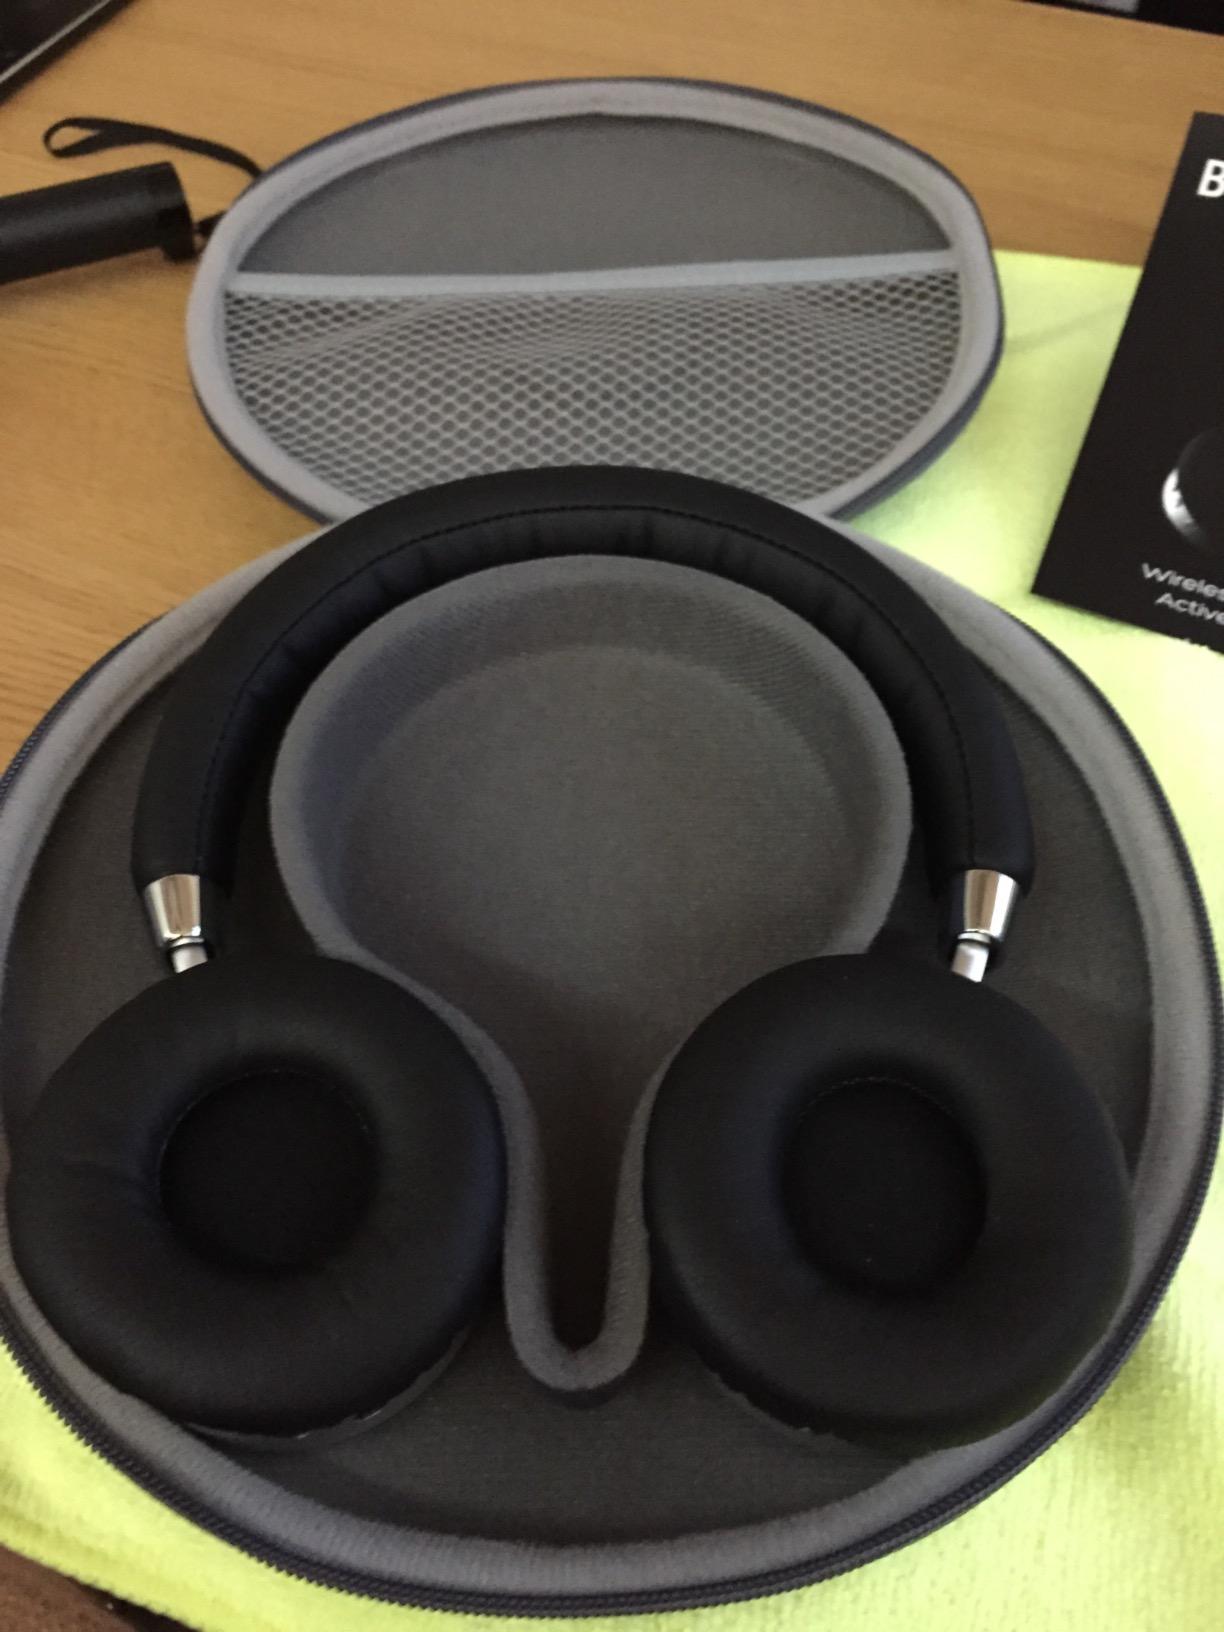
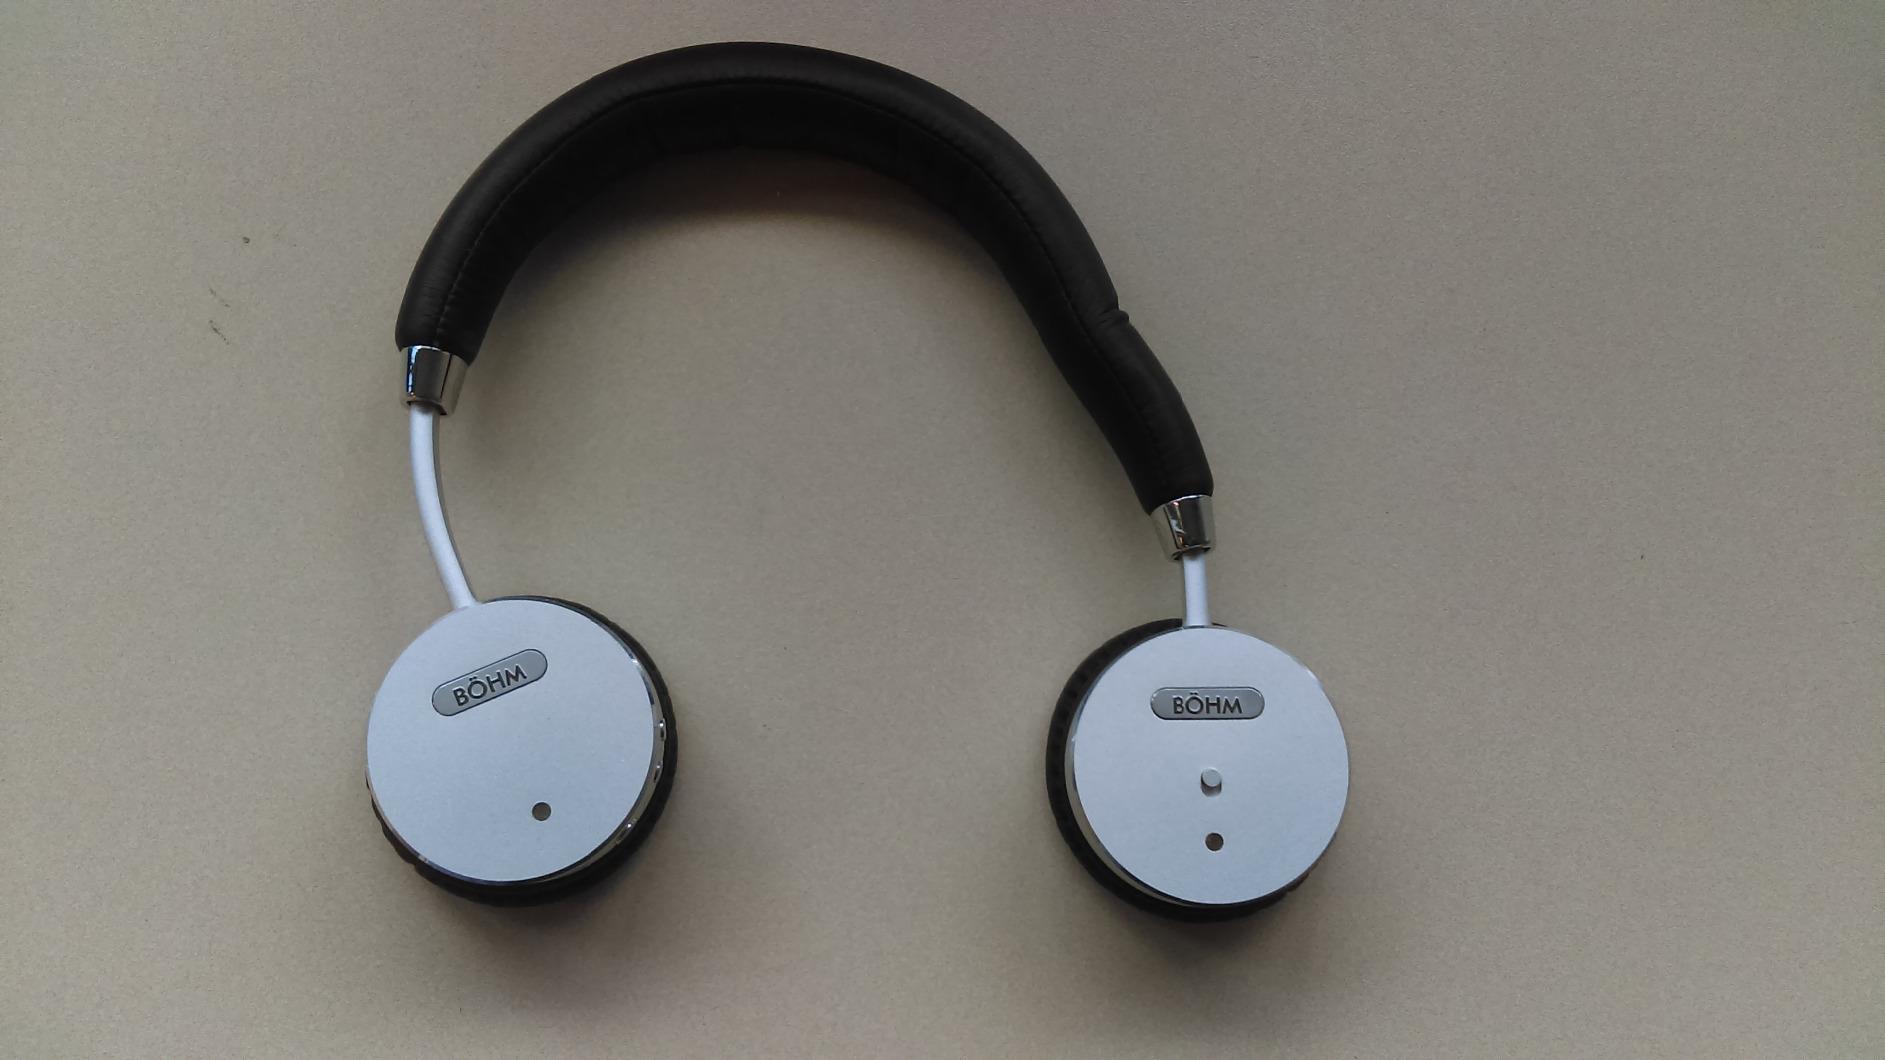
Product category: headphones
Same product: yes